Kue rangi

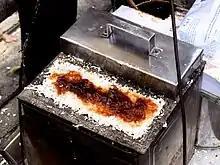
Kue rangi topped with thick brown sugar.

This cake is made from a mixture of tapioca starch, which is called by Betawi people as sago flour, with grated coconut flesh, salt, mixed with water as a batter and poured upon a special metal mold and baked on a small stove. Compared to similarly shaped coconut kue pancong, kue rangi has a more drier texture.